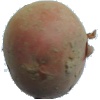
Label: Potato Red 1